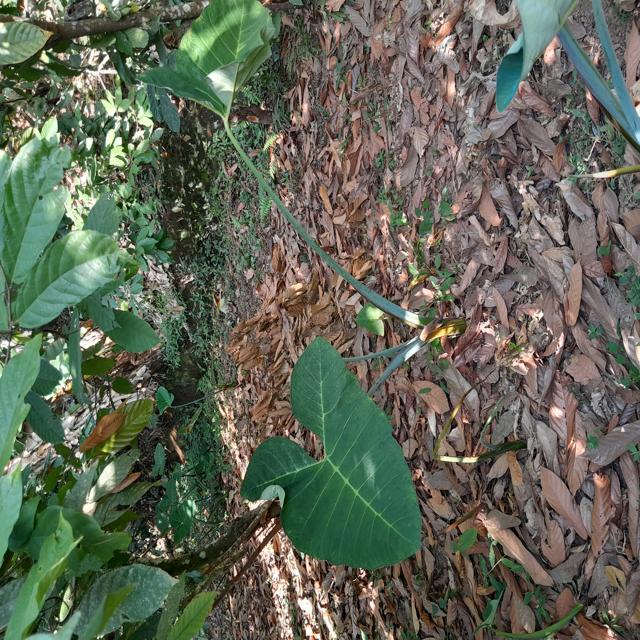
Label: Healthy